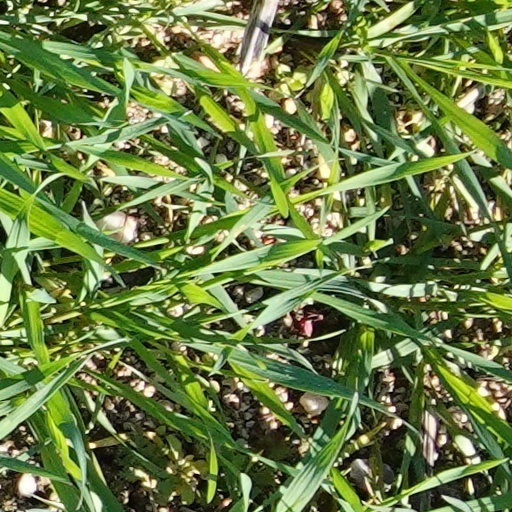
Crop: wheat